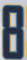
Number: 8